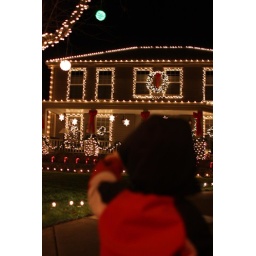
Adam points out the colored balls in the trees